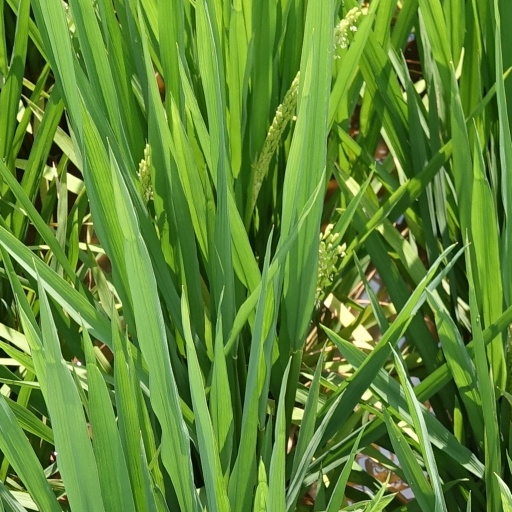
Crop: rice